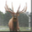
Label: deer